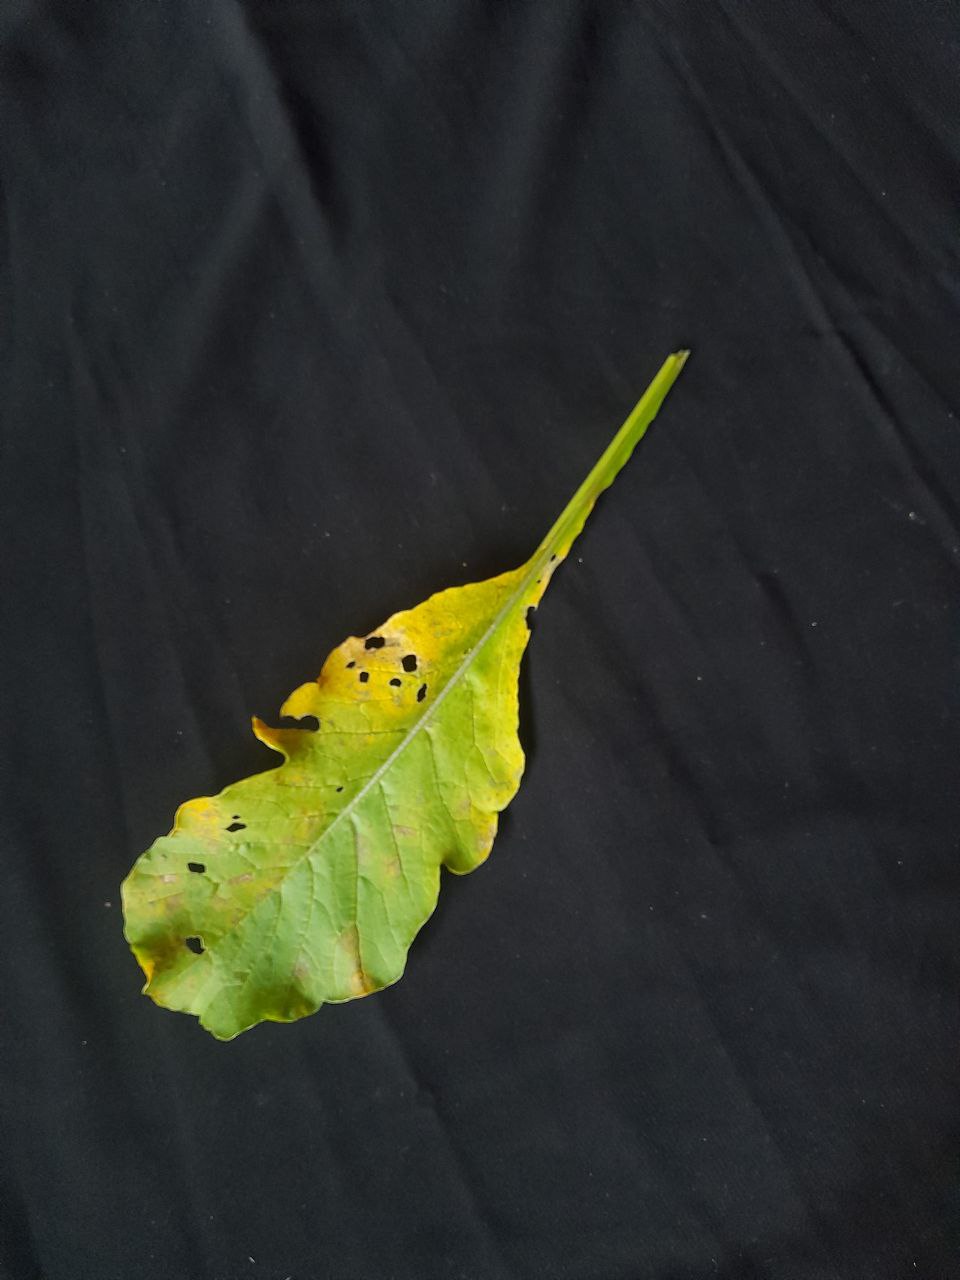
Label: flea beetle